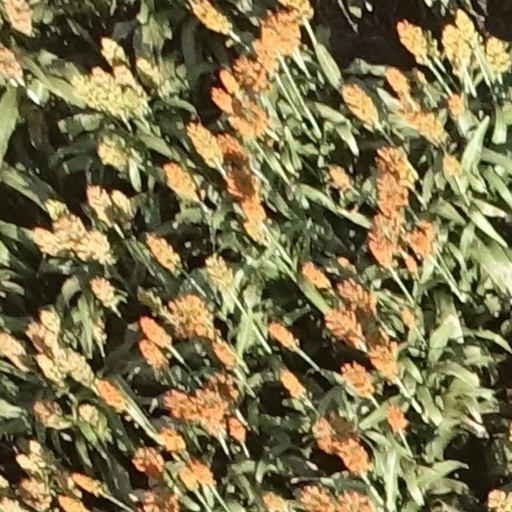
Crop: sorghum